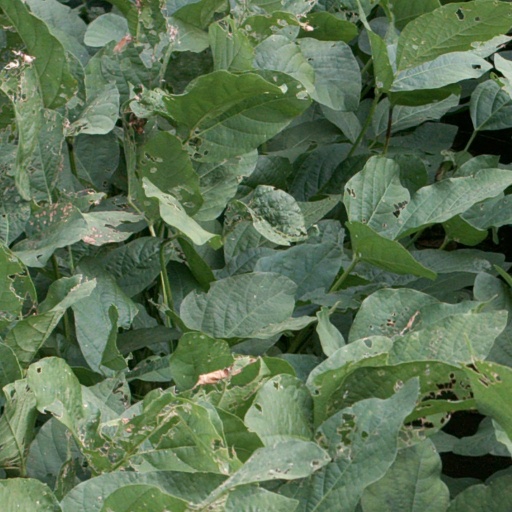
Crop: soybean